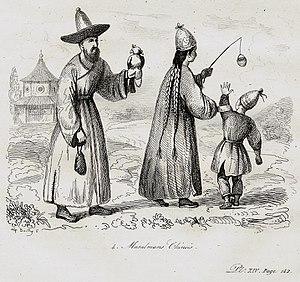
Musulmans chinois中文: 中国穆斯林
L'islam en Chine, est riche de son passé et de son héritage. L'Histoire de l'islam en Chine est des plus anciennes, remontant aux alentours de 650, lorsque Sa`d ibn Abi Waqqas est envoyé comme représentant auprès de l'empereur Tang Gaozong, durant le règne du calife Othmân ibn Affân. Le nombre de musulmans en RPC est estimé entre 30 et 80 millions suivant les sources. L'État communiste commence par lutter contre toutes les religions pendant les années 1950, puis les interdits pendant la Révolution culturelle avant de graduellement mettre en place un système de liberté sous contrôle avec l'arrivée de Deng Xiaoping au pouvoir. L'islam est géré par l'Association Islamique de Chine, une association étatique à laquelle doit s'affilier tout musulman.